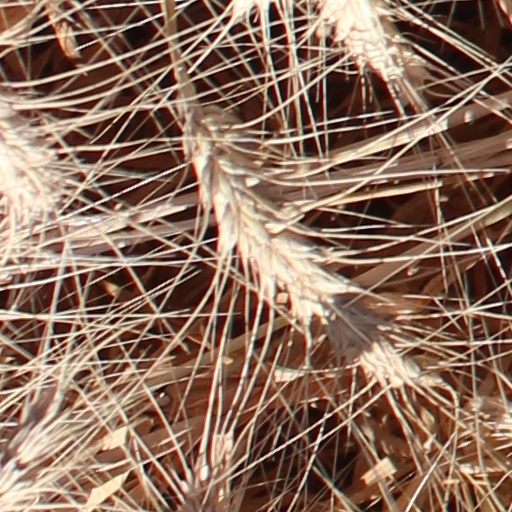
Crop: wheat